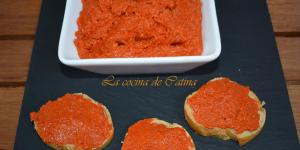
sobrasada vegana de almendras